Ah Louis

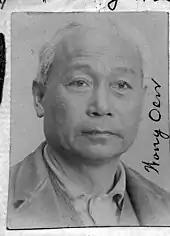
Ah Louis in 1894

On Wong (March 25, 1840 – December 16, 1936), more commonly known as Ah Louis, was a Chinese American banker, labor contractor, farmer, and shopkeeper in San Luis Obispo, California, during the late 19th and early 20th century. He was remembered as “the unofficial mayor of Chinatown" for his community work.